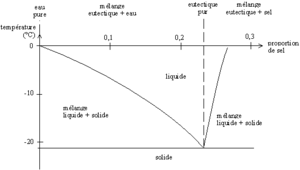
Un diagramme de phase, ou diagramme de phases, est une représentation graphique utilisée en thermodynamique, généralement à deux ou trois dimensions, représentant les domaines de l'état physique d'un système, en fonction de variables, choisies pour faciliter la compréhension des phénomènes étudiés.
Un eutectique est un mélange de deux ou plusieurs corps purs qui fond et se solidifie à température constante de manière uniforme, contrairement aux mélanges habituels où le changement de température conduit à une variation de la proportion de solide par rapport à celle de liquide. Il se comporte en fait comme un corps pur du point de vue de la fusion.
La glace est l'eau lorsqu'elle est à l'état solide. Cet élément est très étudié dans la nature et en laboratoire, par les scientifiques, à commencer par les glaciologues, les physiciens de la matière condensée et autres cryologues de spécialités différentes : il contient souvent beaucoup d'impuretés ou d'inclusions, d'origine diverse. Les météorologues suivent la formation des flocons à partir de vapeur d'eau entrant en atmosphère froide plus ou moins poussiéreuse, géologues et minéralogistes, rejoints par les spéléologues, ne le retrouvent pas seulement dans les endroits communément englacés, mais sous des formes insolites dans les déserts secs et arides, des lieux plus secs et abrités des montagnes comme au fond des grottes profondes et cavités glacées, où la glace subsiste longtemps.
En chimie physique, l'équation de Schröder-van Laar représente l'évolution de la composition d'un mélange liquide binaire en fonction de la température lorsque seul l'un des deux corps se solidifie. En d'autres termes, elle représente la courbe de congélation du mélange liquide ou la courbe de solubilité du solide dans le liquide.